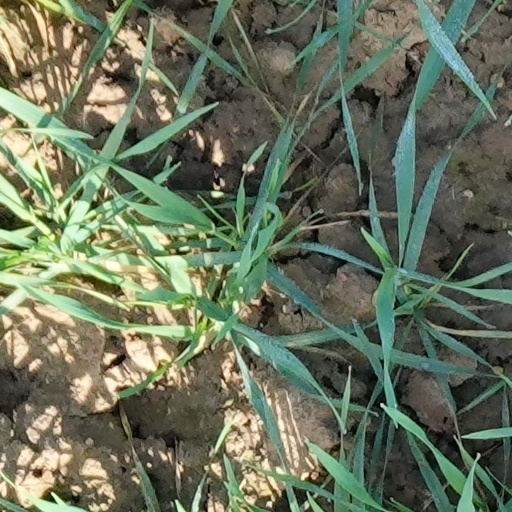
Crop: wheat